Medford Hotel

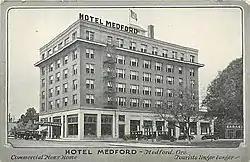

The Medford Hotel was a historic building in Medford, Oregon, United States. The hotel was listed on the National Register of Historic Places in 1988 but was severely damaged by a fire in the same year during a renovation. The building has since been remodeled and serves as an apartment complex.